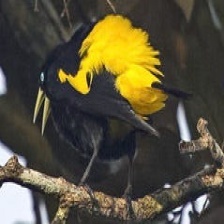
Species: YELLOW CACIQUE
Scientific name: CACICUS CELA